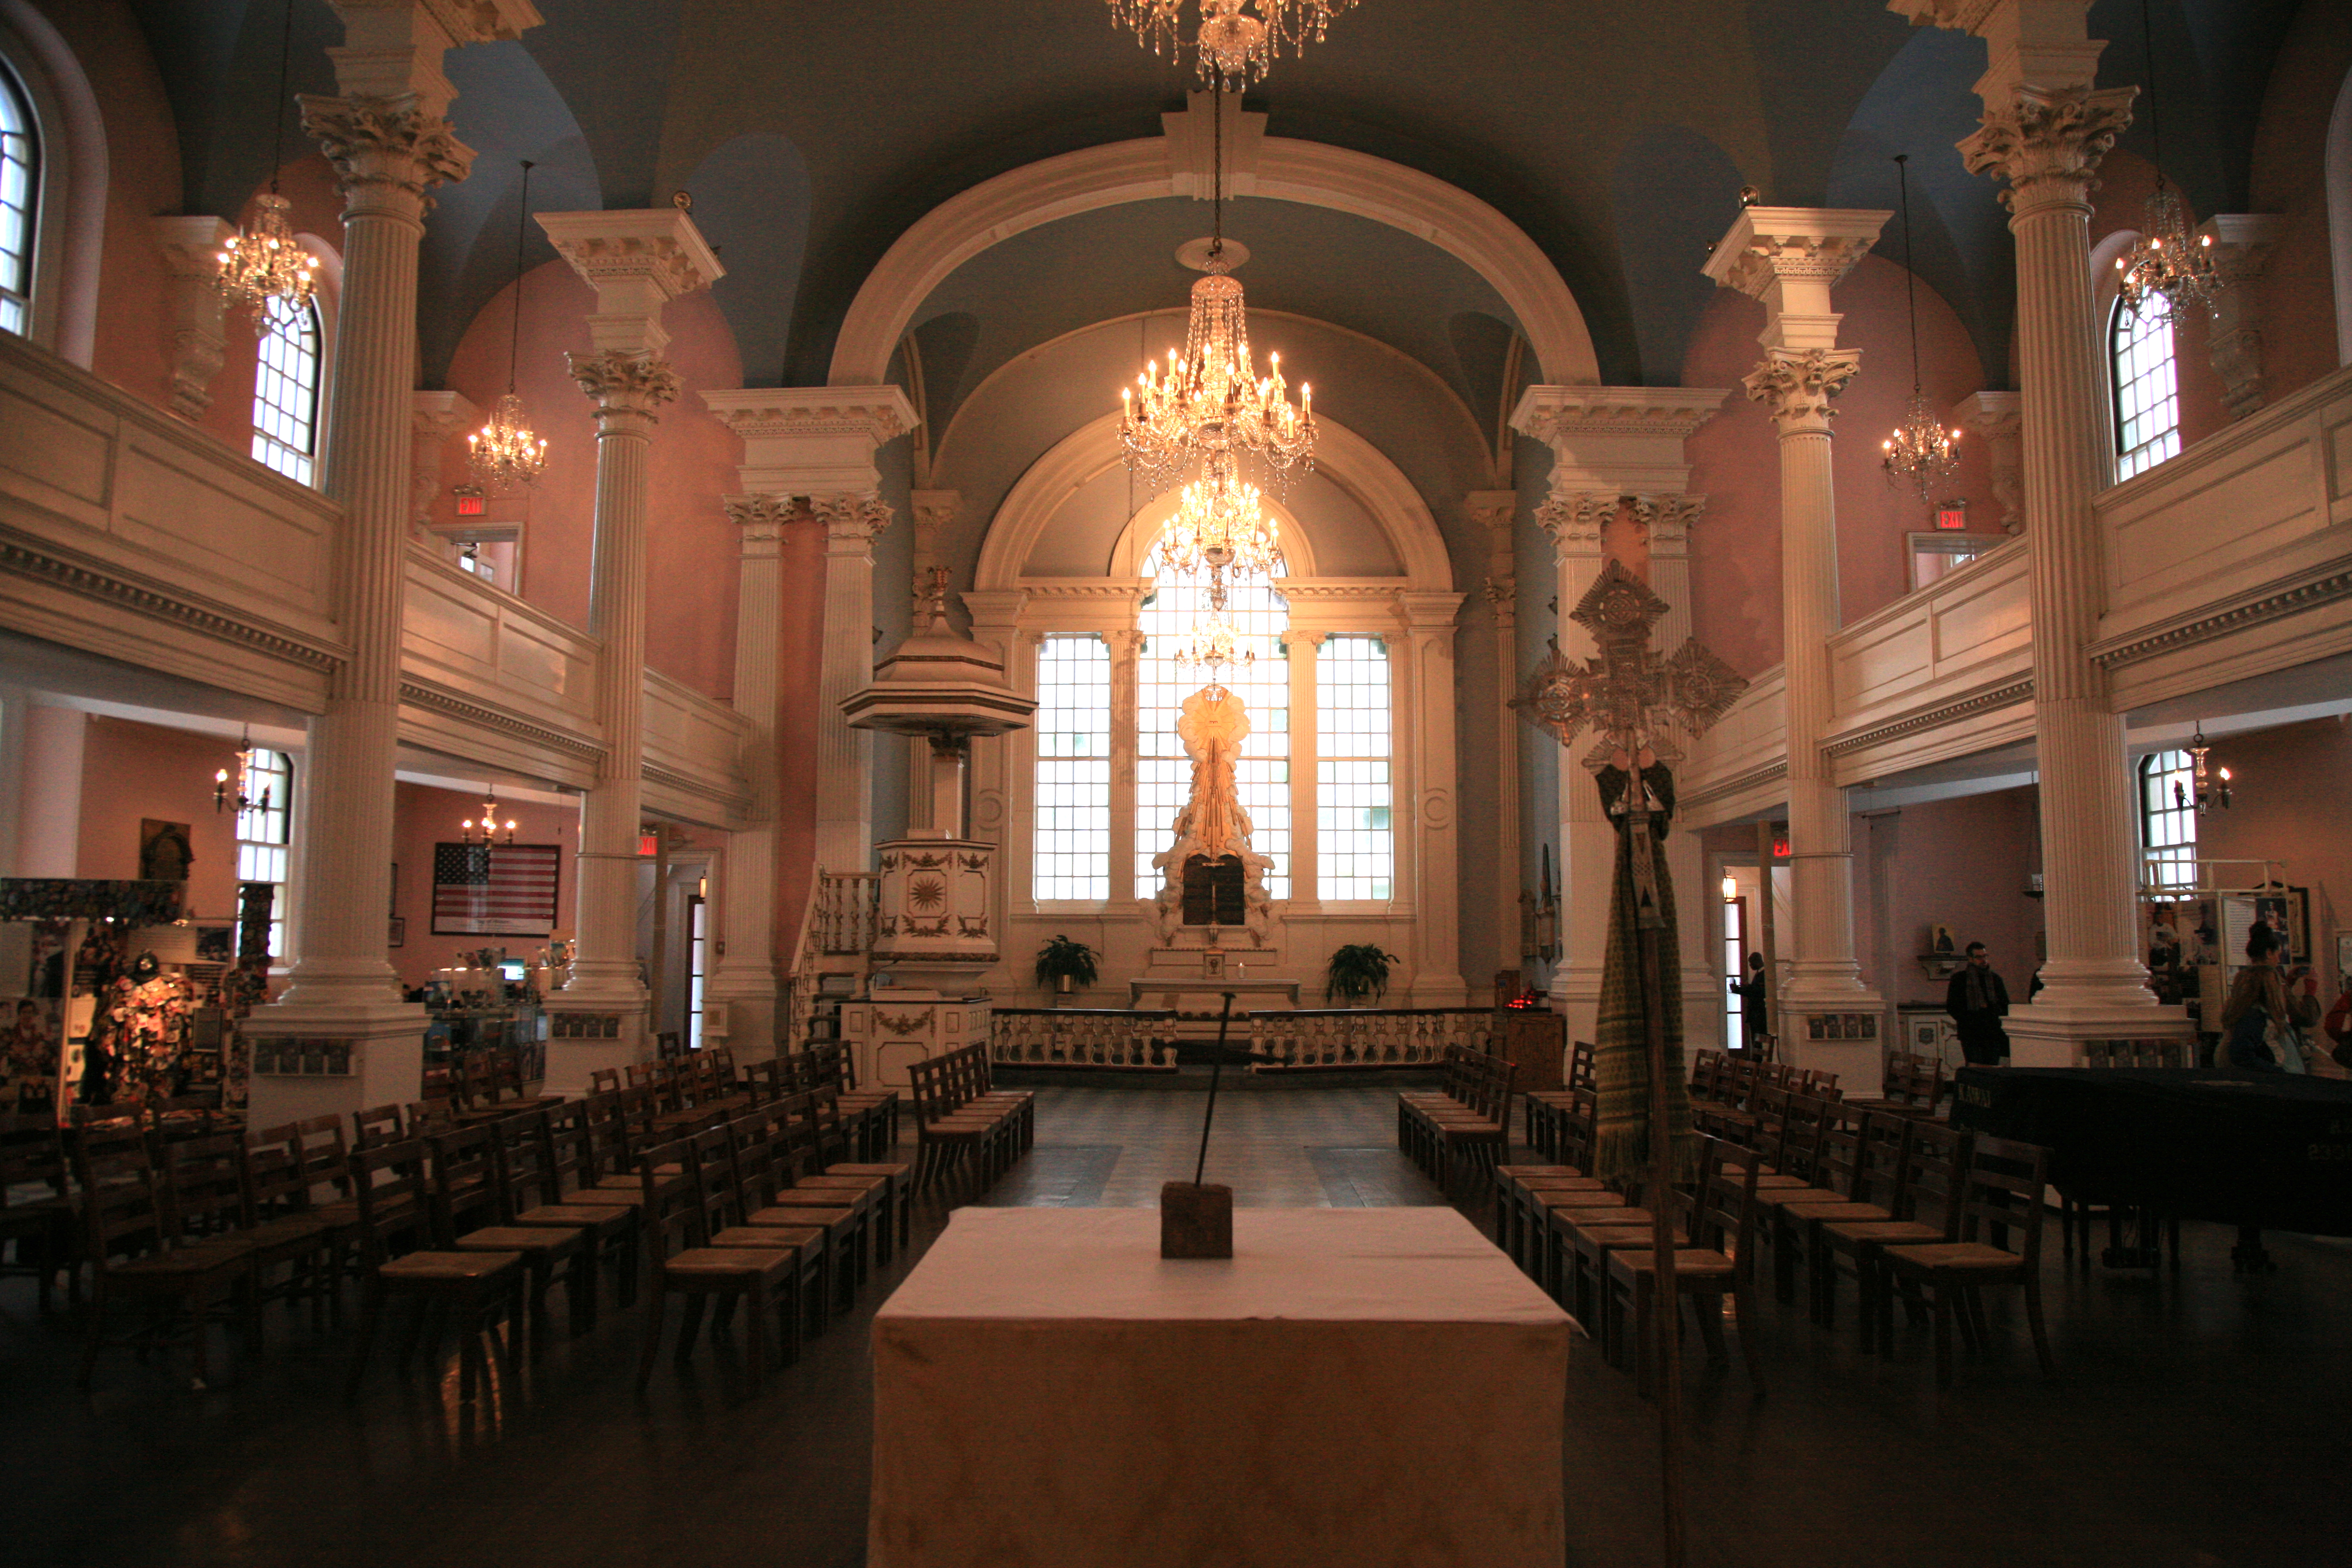
building, palace, nyc, church, cathedral, chapel, place of worship, newyork, newyorkcity, ny, synagogue, 911, basilica, estate, worldtradecenter, wtc, groundzero, september11th, worldtradecentersite, september11attacks, stpaulschapel